Verethragna

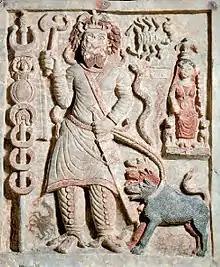
Syncretic Parthian relief carving of Bahram (Nergal) from Hatra in Iraq, dating to the 1st or 2nd century AD

In the astronomical and calendrical reforms of the Sasanian Empire (224-651 CE), the planet Mars was named Bahram. Zaehner attributes this to the syncretic influences of the Chaldean astral-theological system, where Babylonian Nergal is both the god of war and the name of the red planet. (see also: "Fatalistic" Zurvanism).